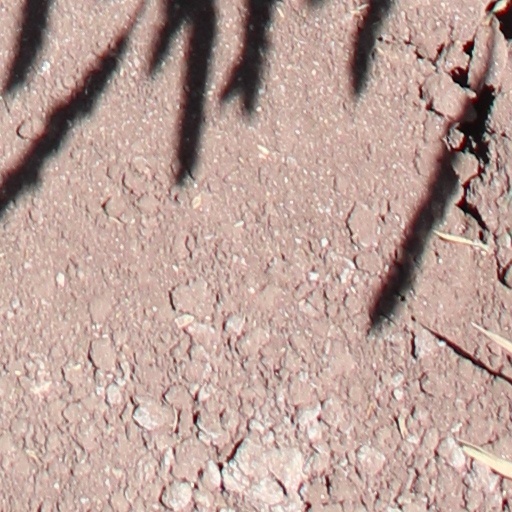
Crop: wheat